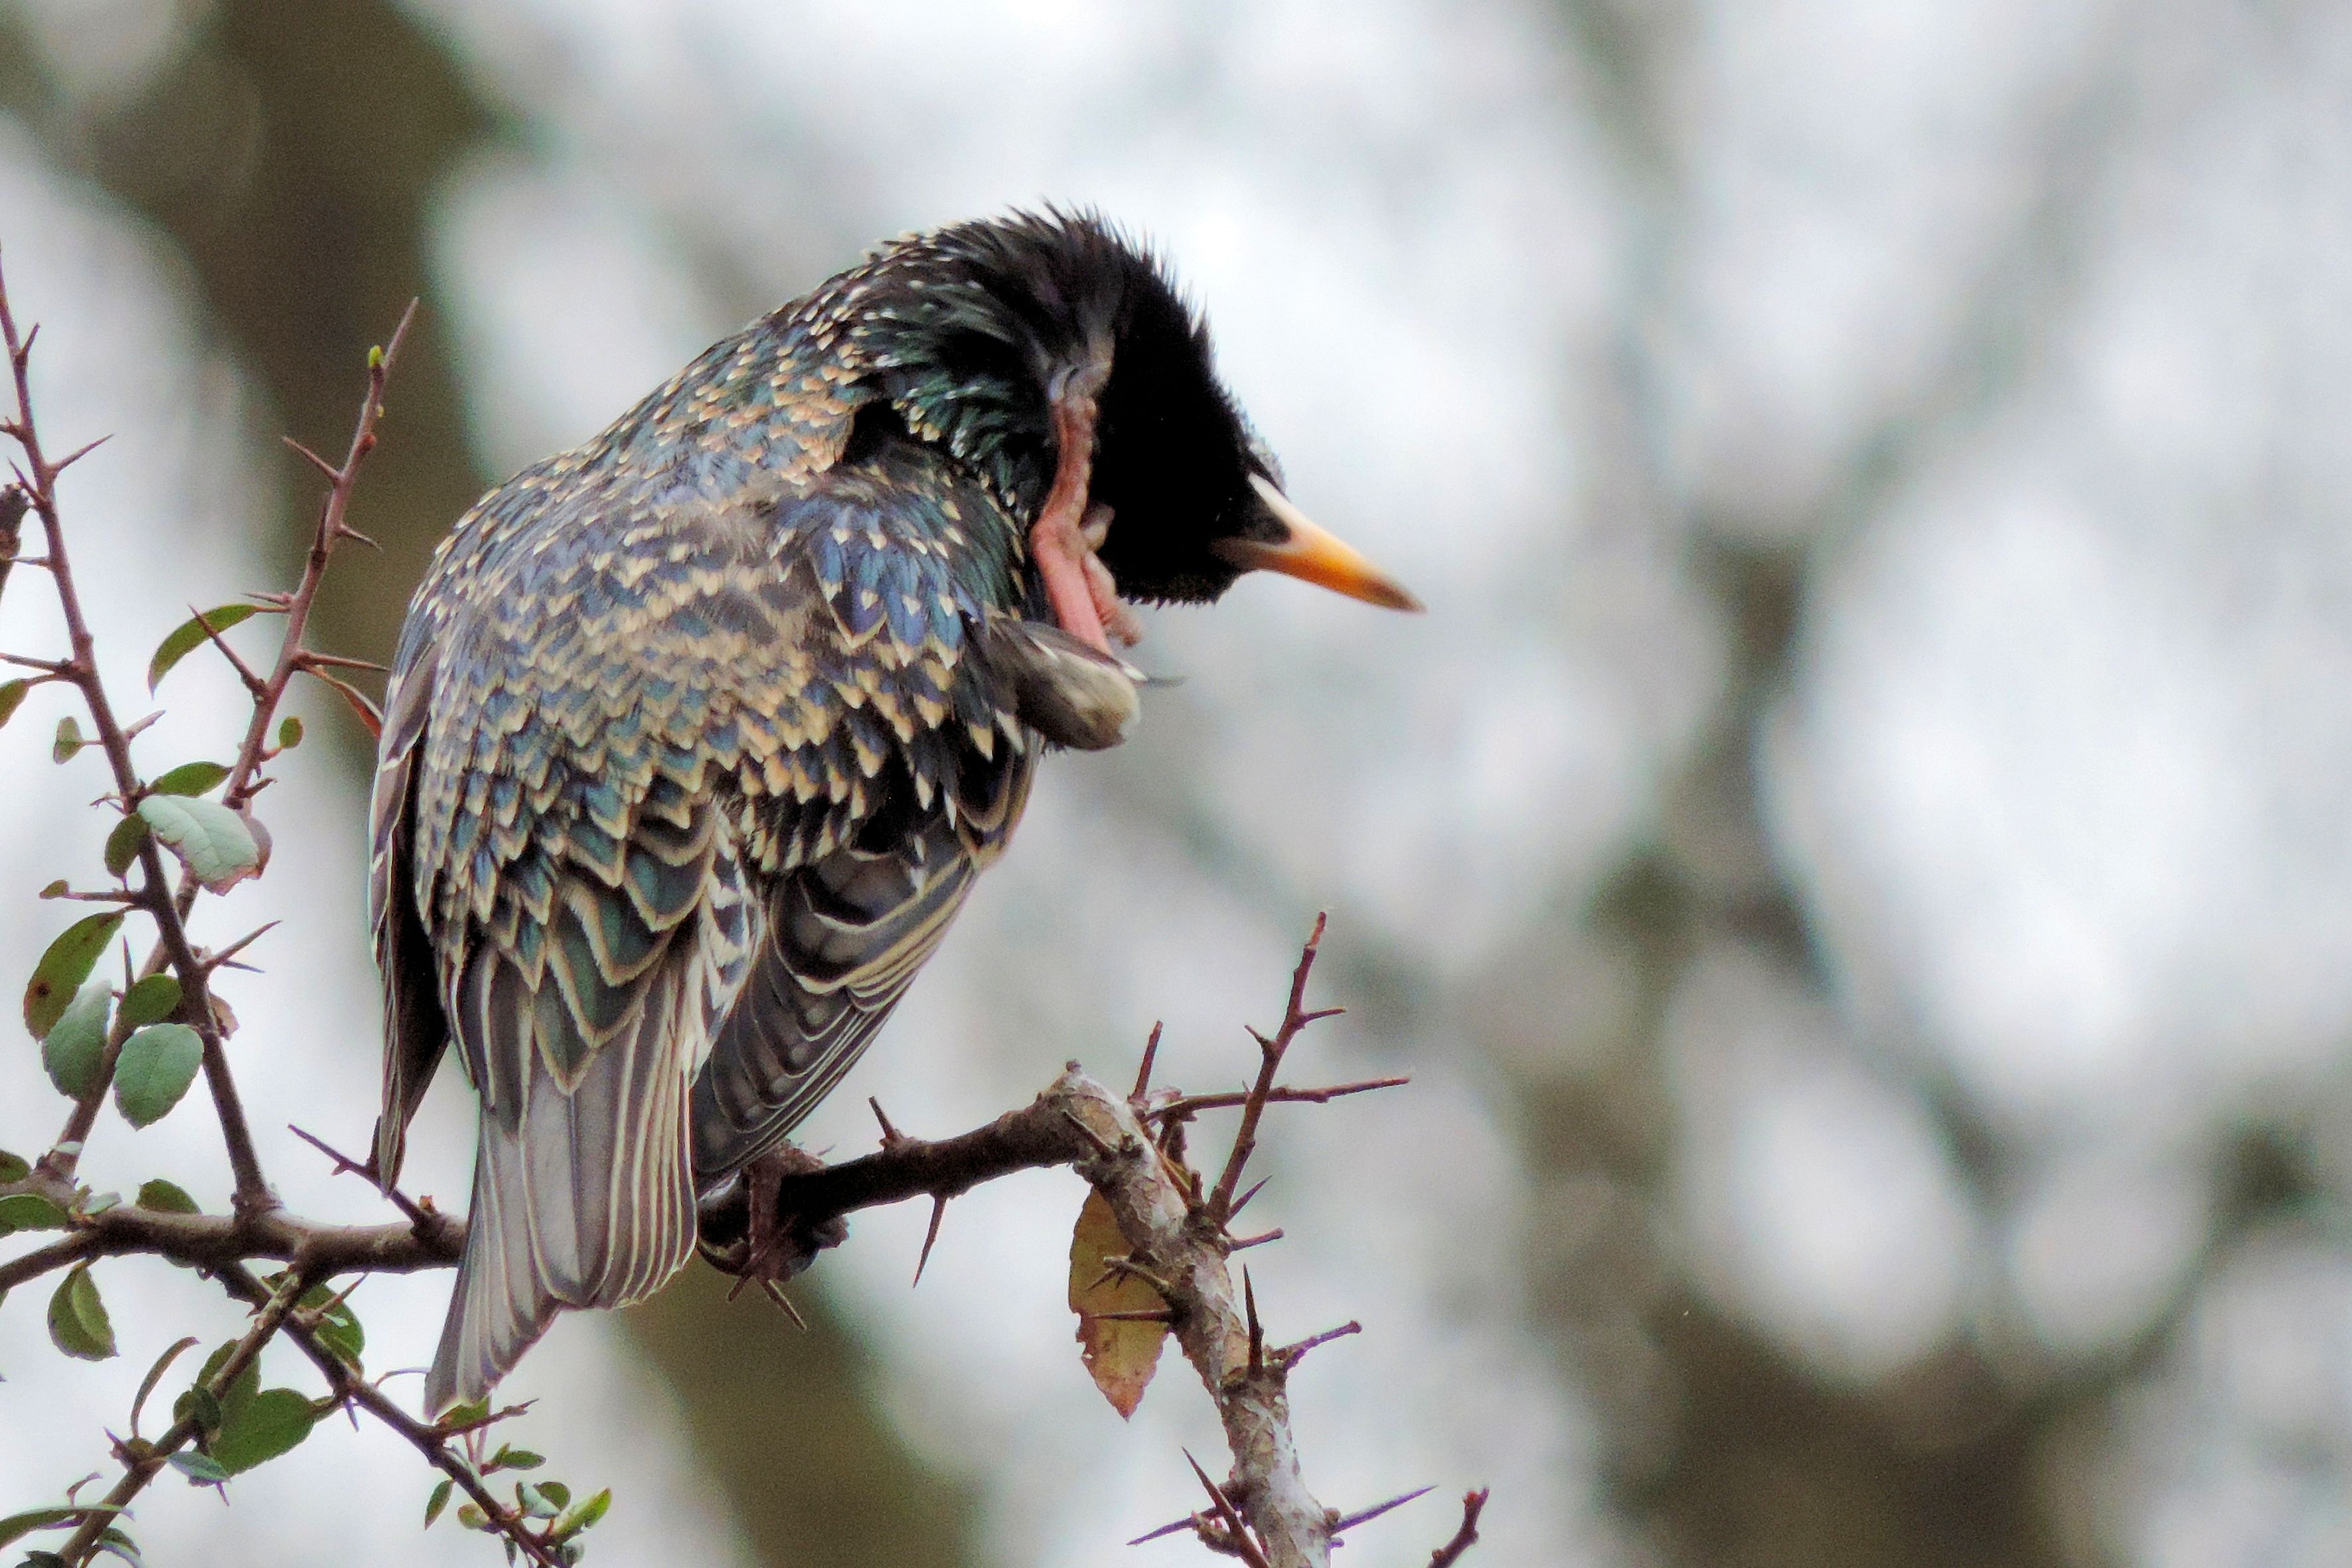
nature, branch, bird, wing, star, wildlife, beak, hawk, fauna, close up, songbird, vertebrate, sparrow bird, perching bird